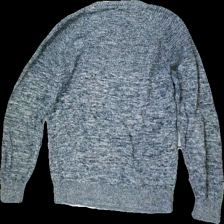
View: back
Type: Sweater
Category: Men
Brand: H&M
Colors: Blue, White
Material: 100% Cotton
Cut: Regular, C-collar
Size: M
Season: All
Price range: 50-100
Recommended usage: Reuse
Description: Blue and white knitted sweater